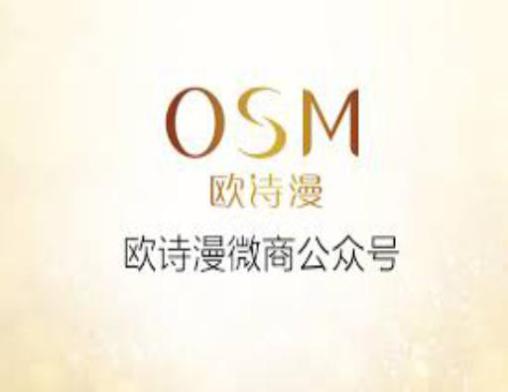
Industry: Necessities